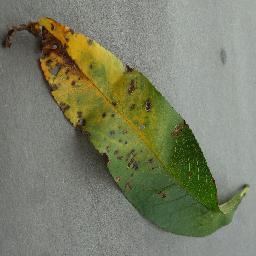
Label: Peach___Bacterial_spot